Eliezer Ben-Yehuda

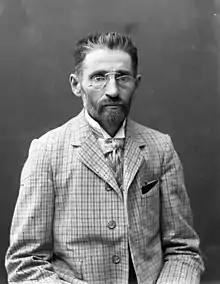

Eliezer Ben‑Yehuda (born Eliezer Yitzhak Perlman; 7 January 1858 – 16 December 1922) was a Russian–Jewish linguist, lexicographer, and journalist who immigrated to Jerusalem in 1881, when the Ottoman Empire ruled it. He is renowned as the lexicographer of the first Hebrew dictionary and also as the editor of Jerusalem-based "HaZvi", one of the first Hebrew newspapers published in Palestine. Ben-Yehuda was the primary driving force behind the revival of the Hebrew language.